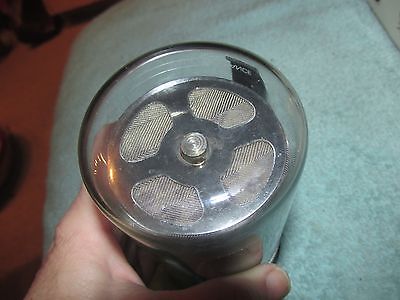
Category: coffee maker